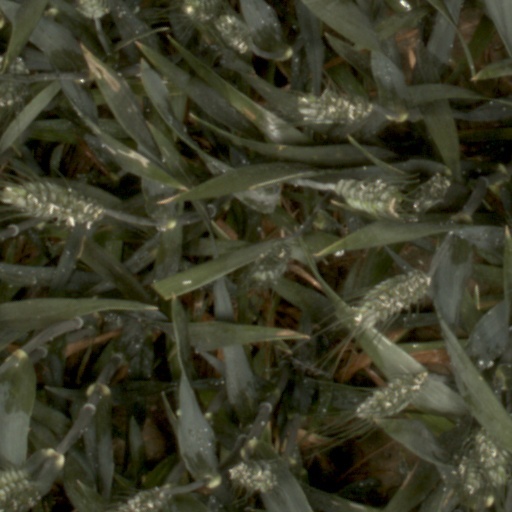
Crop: wheat